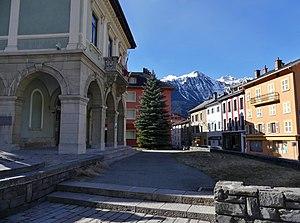
Vue, un matin d'hiver, de l'hôtel de ville de Modane dans la vallée de la Maurienne, en Savoie.
Modane est une commune française située dans le département de la Savoie, en région Auvergne-Rhône-Alpes.